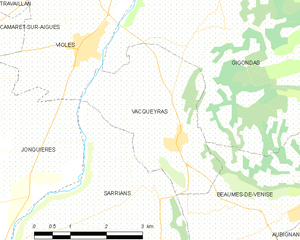
Carte des communes françaises Vacqueyras